International Tea Day

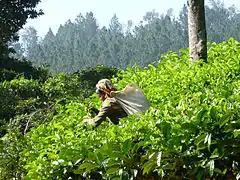
Tea harvesting in Sri Lanka, one of the celebrants of International Tea Day

International Tea Day is observed annually on May 21, according to the United Nations. The concerning resolution was adopted on December 21, 2019, and calls on the United Nations Food and Agriculture Organization (FAO) to lead the observance of the Day.